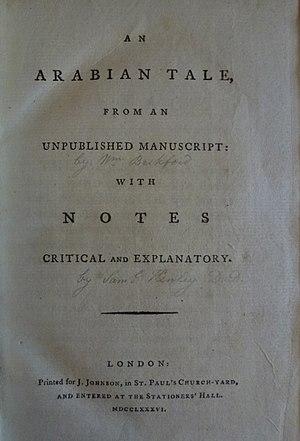
Le Necronomicon est un ouvrage fictif du mythe de Cthulhu inventé par l'écrivain américain H. P. Lovecraft.